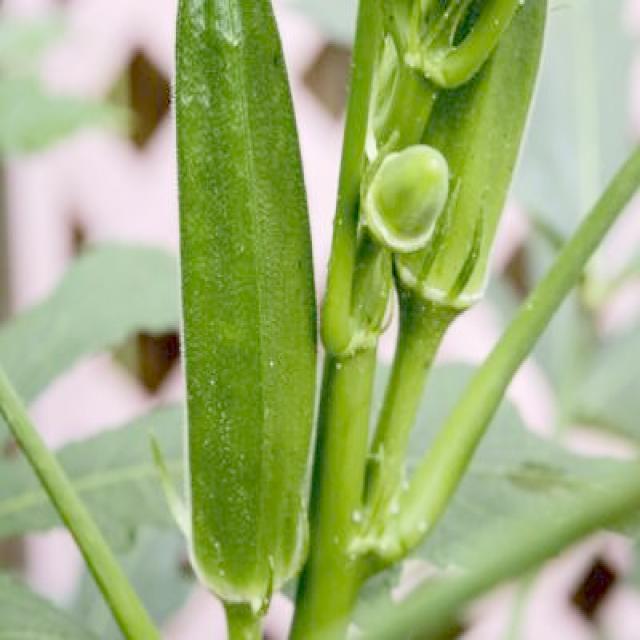
Label: Over-mature